Bowing in Japan

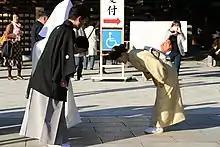
People bowing in Japan

Historically, "ojigi" was closely affiliated with the samurai. The rise of the warrior class in the Kamakura period (1185–1333) led to the formations of many well-disciplined manuals on warrior etiquette, which contained instructions on proper ways to bow for the samurai. The Japanese word ("ojigi") was derived from the homophone , which originally meant "the opportune timing to do something". It did not start to denote specifically the act of bowing in the contemporary sense until late Edo period (1603–1868), when samurai bowing etiquette had spread to the common populace. Nowadays, the "ojigi" customs based on the doctrines of the Ogasawara School of warrior etiquette—which was founded some 800 years ago— are the most prevalent in society.